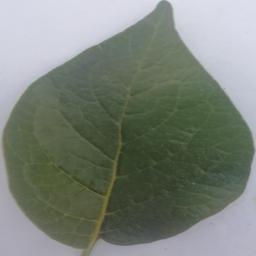
Etiqueta: Sana